Grandjean family (Denmark)

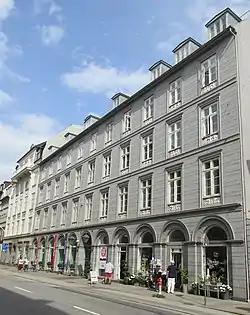
The Grandjean House in Copenhagen

The Grandjean family is a Danish family of French ancestry with several notable members. The manor house Vennerslund on the island of Falster has been owned by members of the family since 1809. The family is also associated with the historic Grandjean House on Bredgade in Copenhagen.